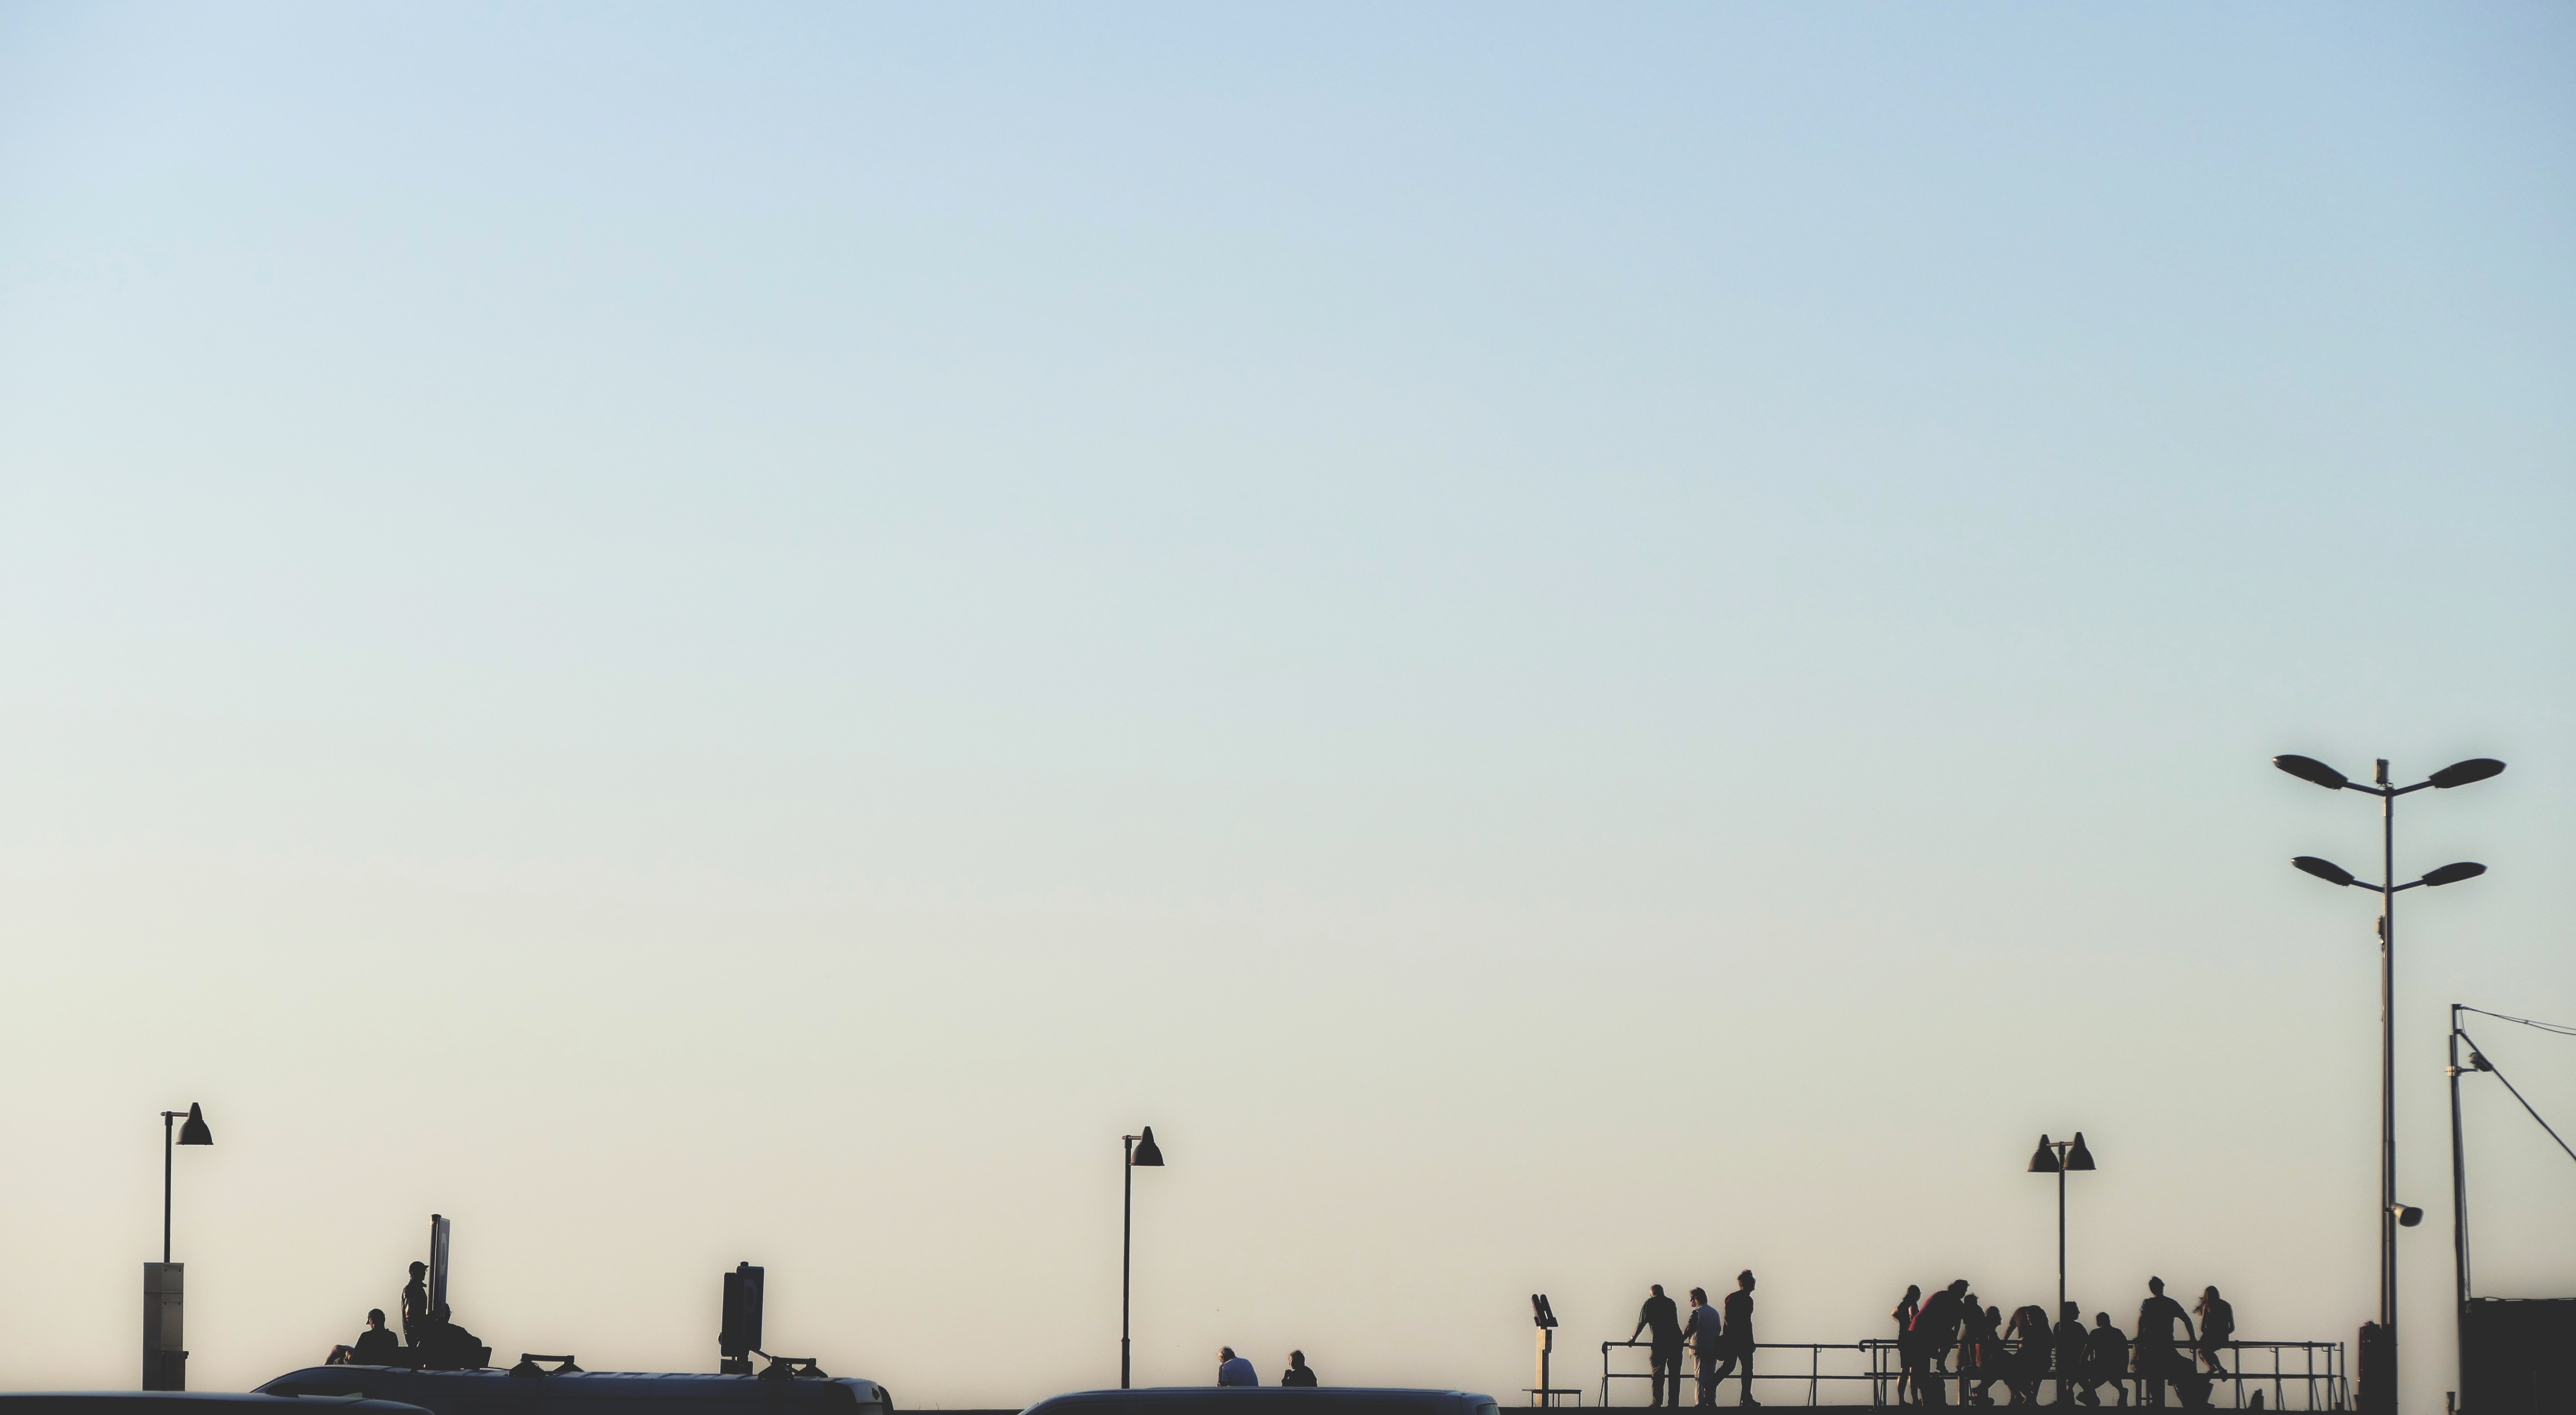
sea, horizon, cloud, sky, sunset, skyline, morning, wind, dusk, vehicle, tower, street light, lighting, atmospheric phenomenon, atmosphere of earth